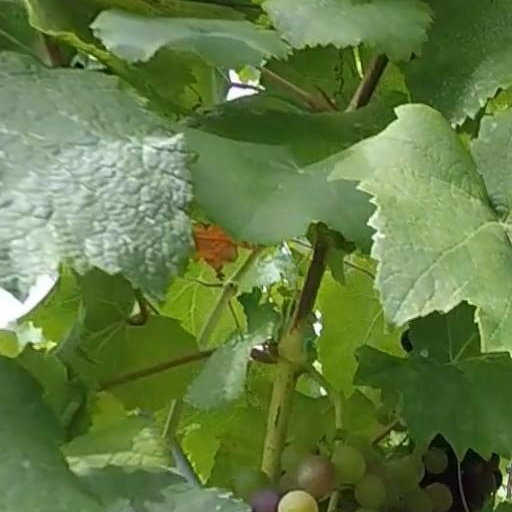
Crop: grape